David Teniers the Younger

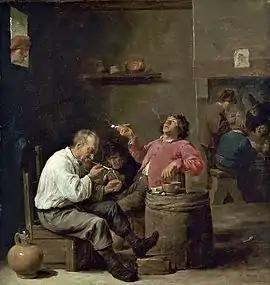
"Smokers in an interior", , oil on panel

From 1626, David the younger studied under his father. A collaborator of his father early on in his career, the father and son pair created together a series of twelve panels recounting stories from Torquato Tasso's epic "Gerusalemme Liberata" (Museo del Prado, Madrid). His father was frequently in financial straits and his debts landed him occasionally in jail. David the younger had to make copies of old masters in order to support the family. In 1632–33, he was registered as 'wijnmeester' (i.e. the son of a master) in the Antwerp Guild of Saint Luke.